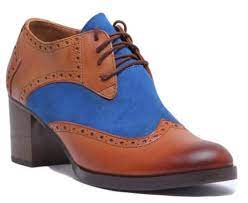
Label: Brogue